Johanna Maska

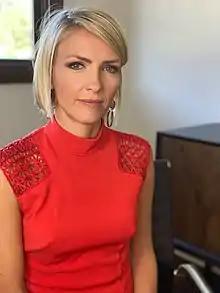

Johanna Maska is an American communication professional. She was a longstanding aide to American President Barack Obama. She is CEO of the consulting firm, Global Situation Room.